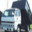
Label: truck